Irene-class cruiser

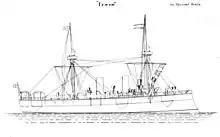
Drawing of "Irene"

In 1883, General Leo von Caprivi became the Chief of the Imperial Admiralty, and at the time, the pressing question that confronted all of the major navies was what type of cruiser to build to replace the obsolete rigged screw corvettes that had been built in the 1860s and 1870s. Cruisers could be optimized for service with the main fleet or for deployments abroad, and while the largest navies could afford to build dedicated ships of each type, Germany could not. The (Imperial Diet) would not provide funding for such types. Furthermore, the navy had completed the cruiser construction program under the fleet plan of 1873 with the screw corvette , which removed Caprivi's ability to use an approved fleet plan to justify further cruisers. The previous practice of building rigged corvettes for overseas use and avisos for fleet defense against small craft would no longer be tenable.